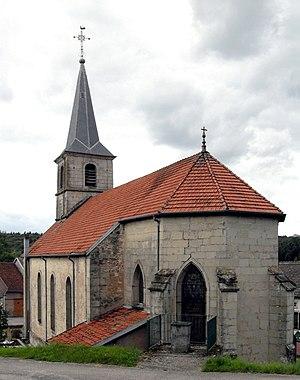
L'église Saint-Valbert à Trémonzey
Trémonzey est une commune française située dans le département des Vosges en région Grand Est.